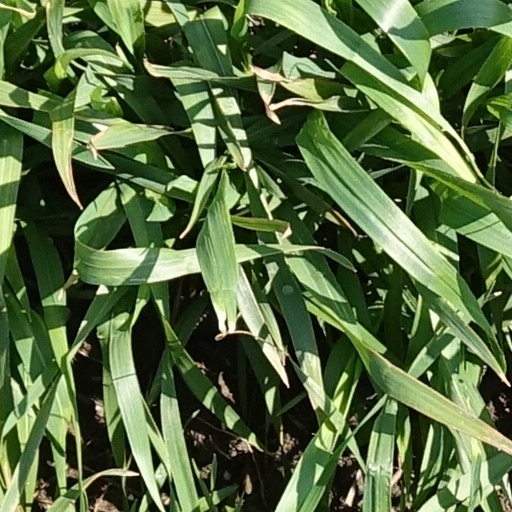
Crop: wheat